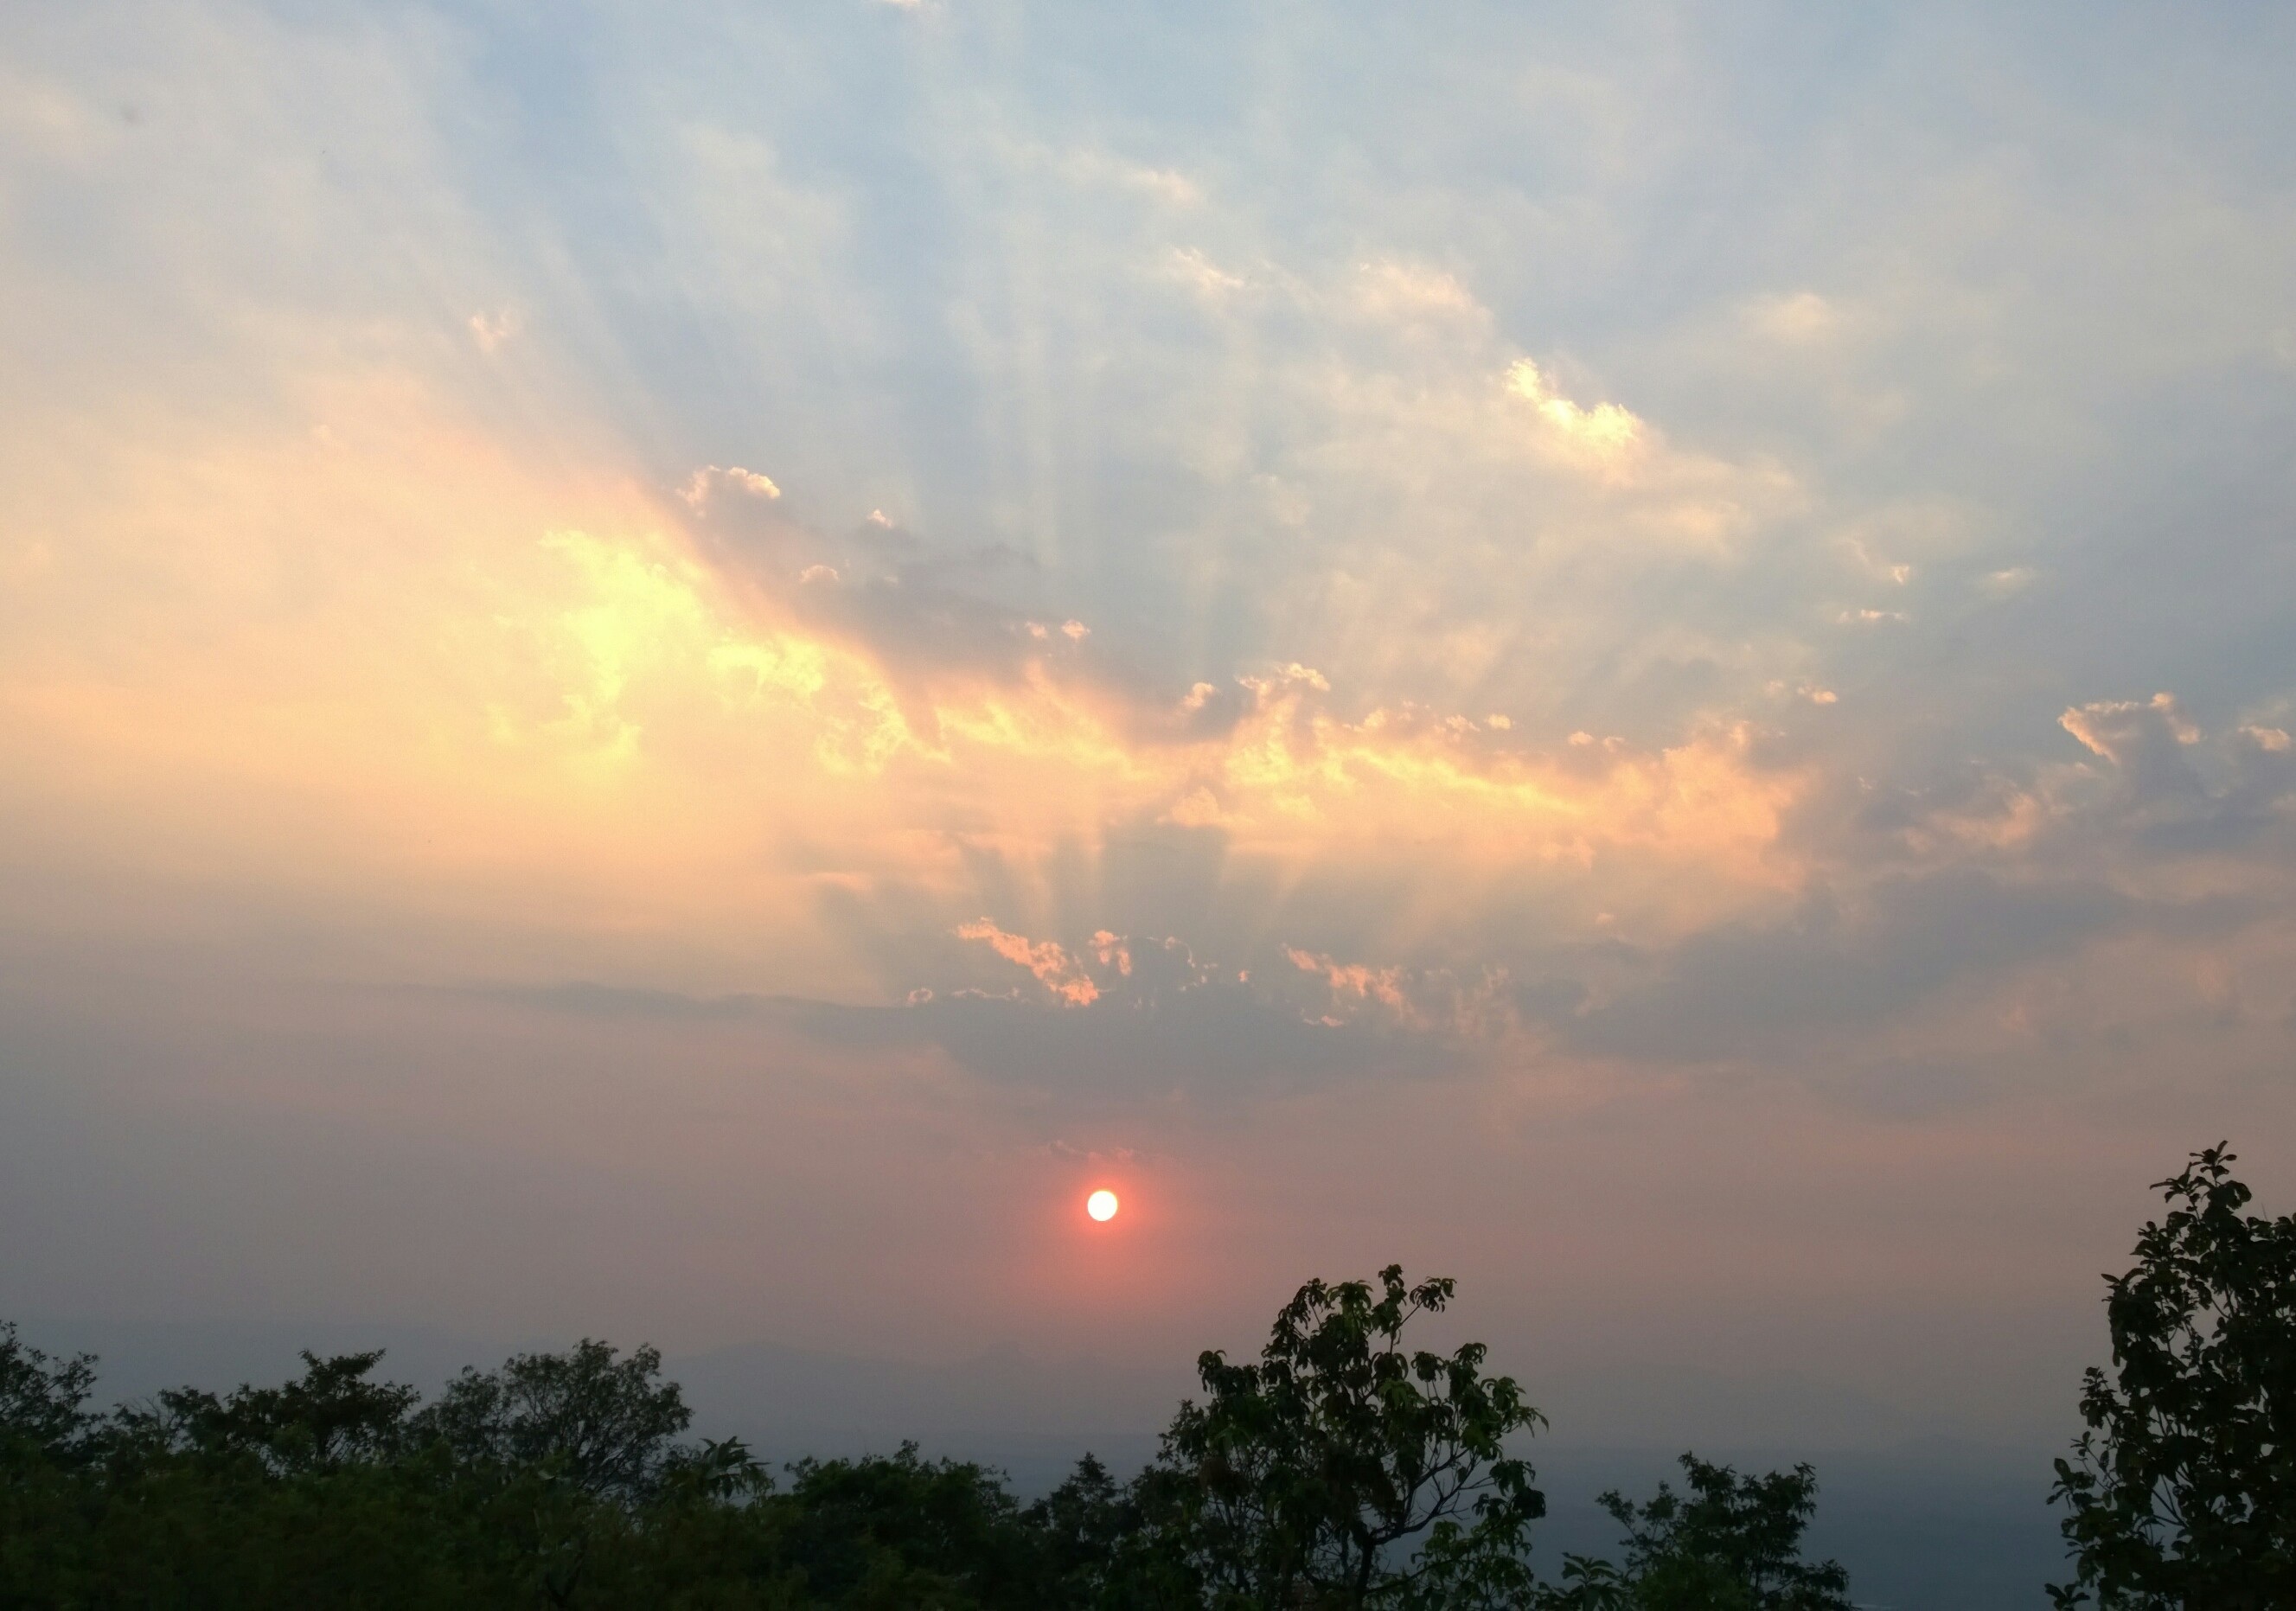
sea, nature, horizon, cloud, sky, sun, sunrise, sunset, sunlight, morning, dawn, atmosphere, dusk, evening, weather, afterglow, meteorological phenomenon, atmospheric phenomenon, red sky at morning